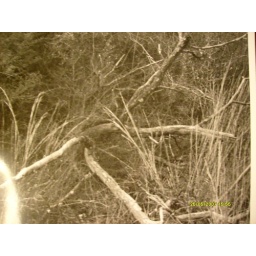
black and white photo, death by man (on trails)